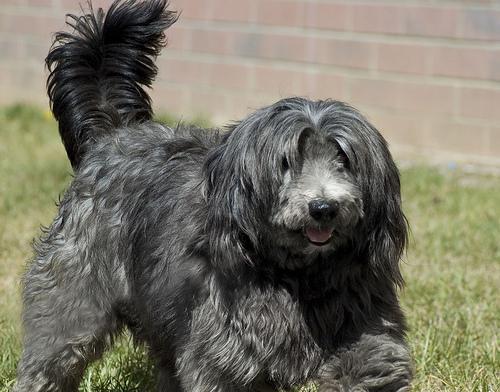
Tibetan_terrier